Answer in natural language. Which point is closer to the camera taking this photo, point A  or point B? Choose between the following options: B or A
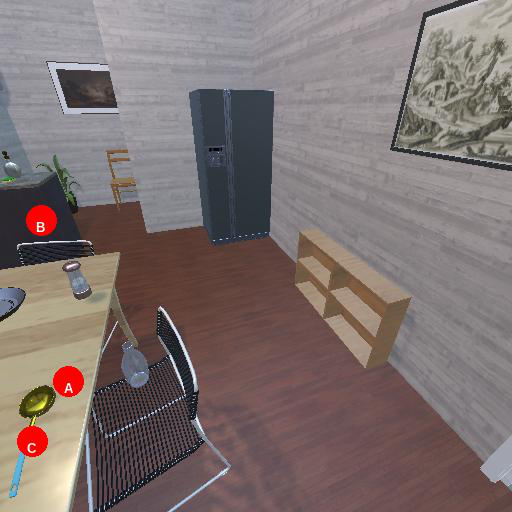
<answer>A</answer>